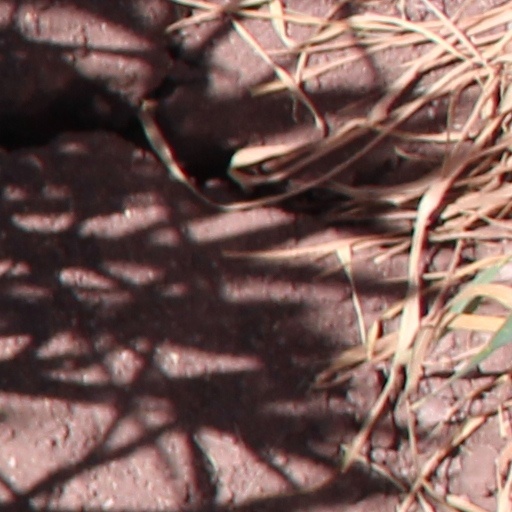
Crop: wheat